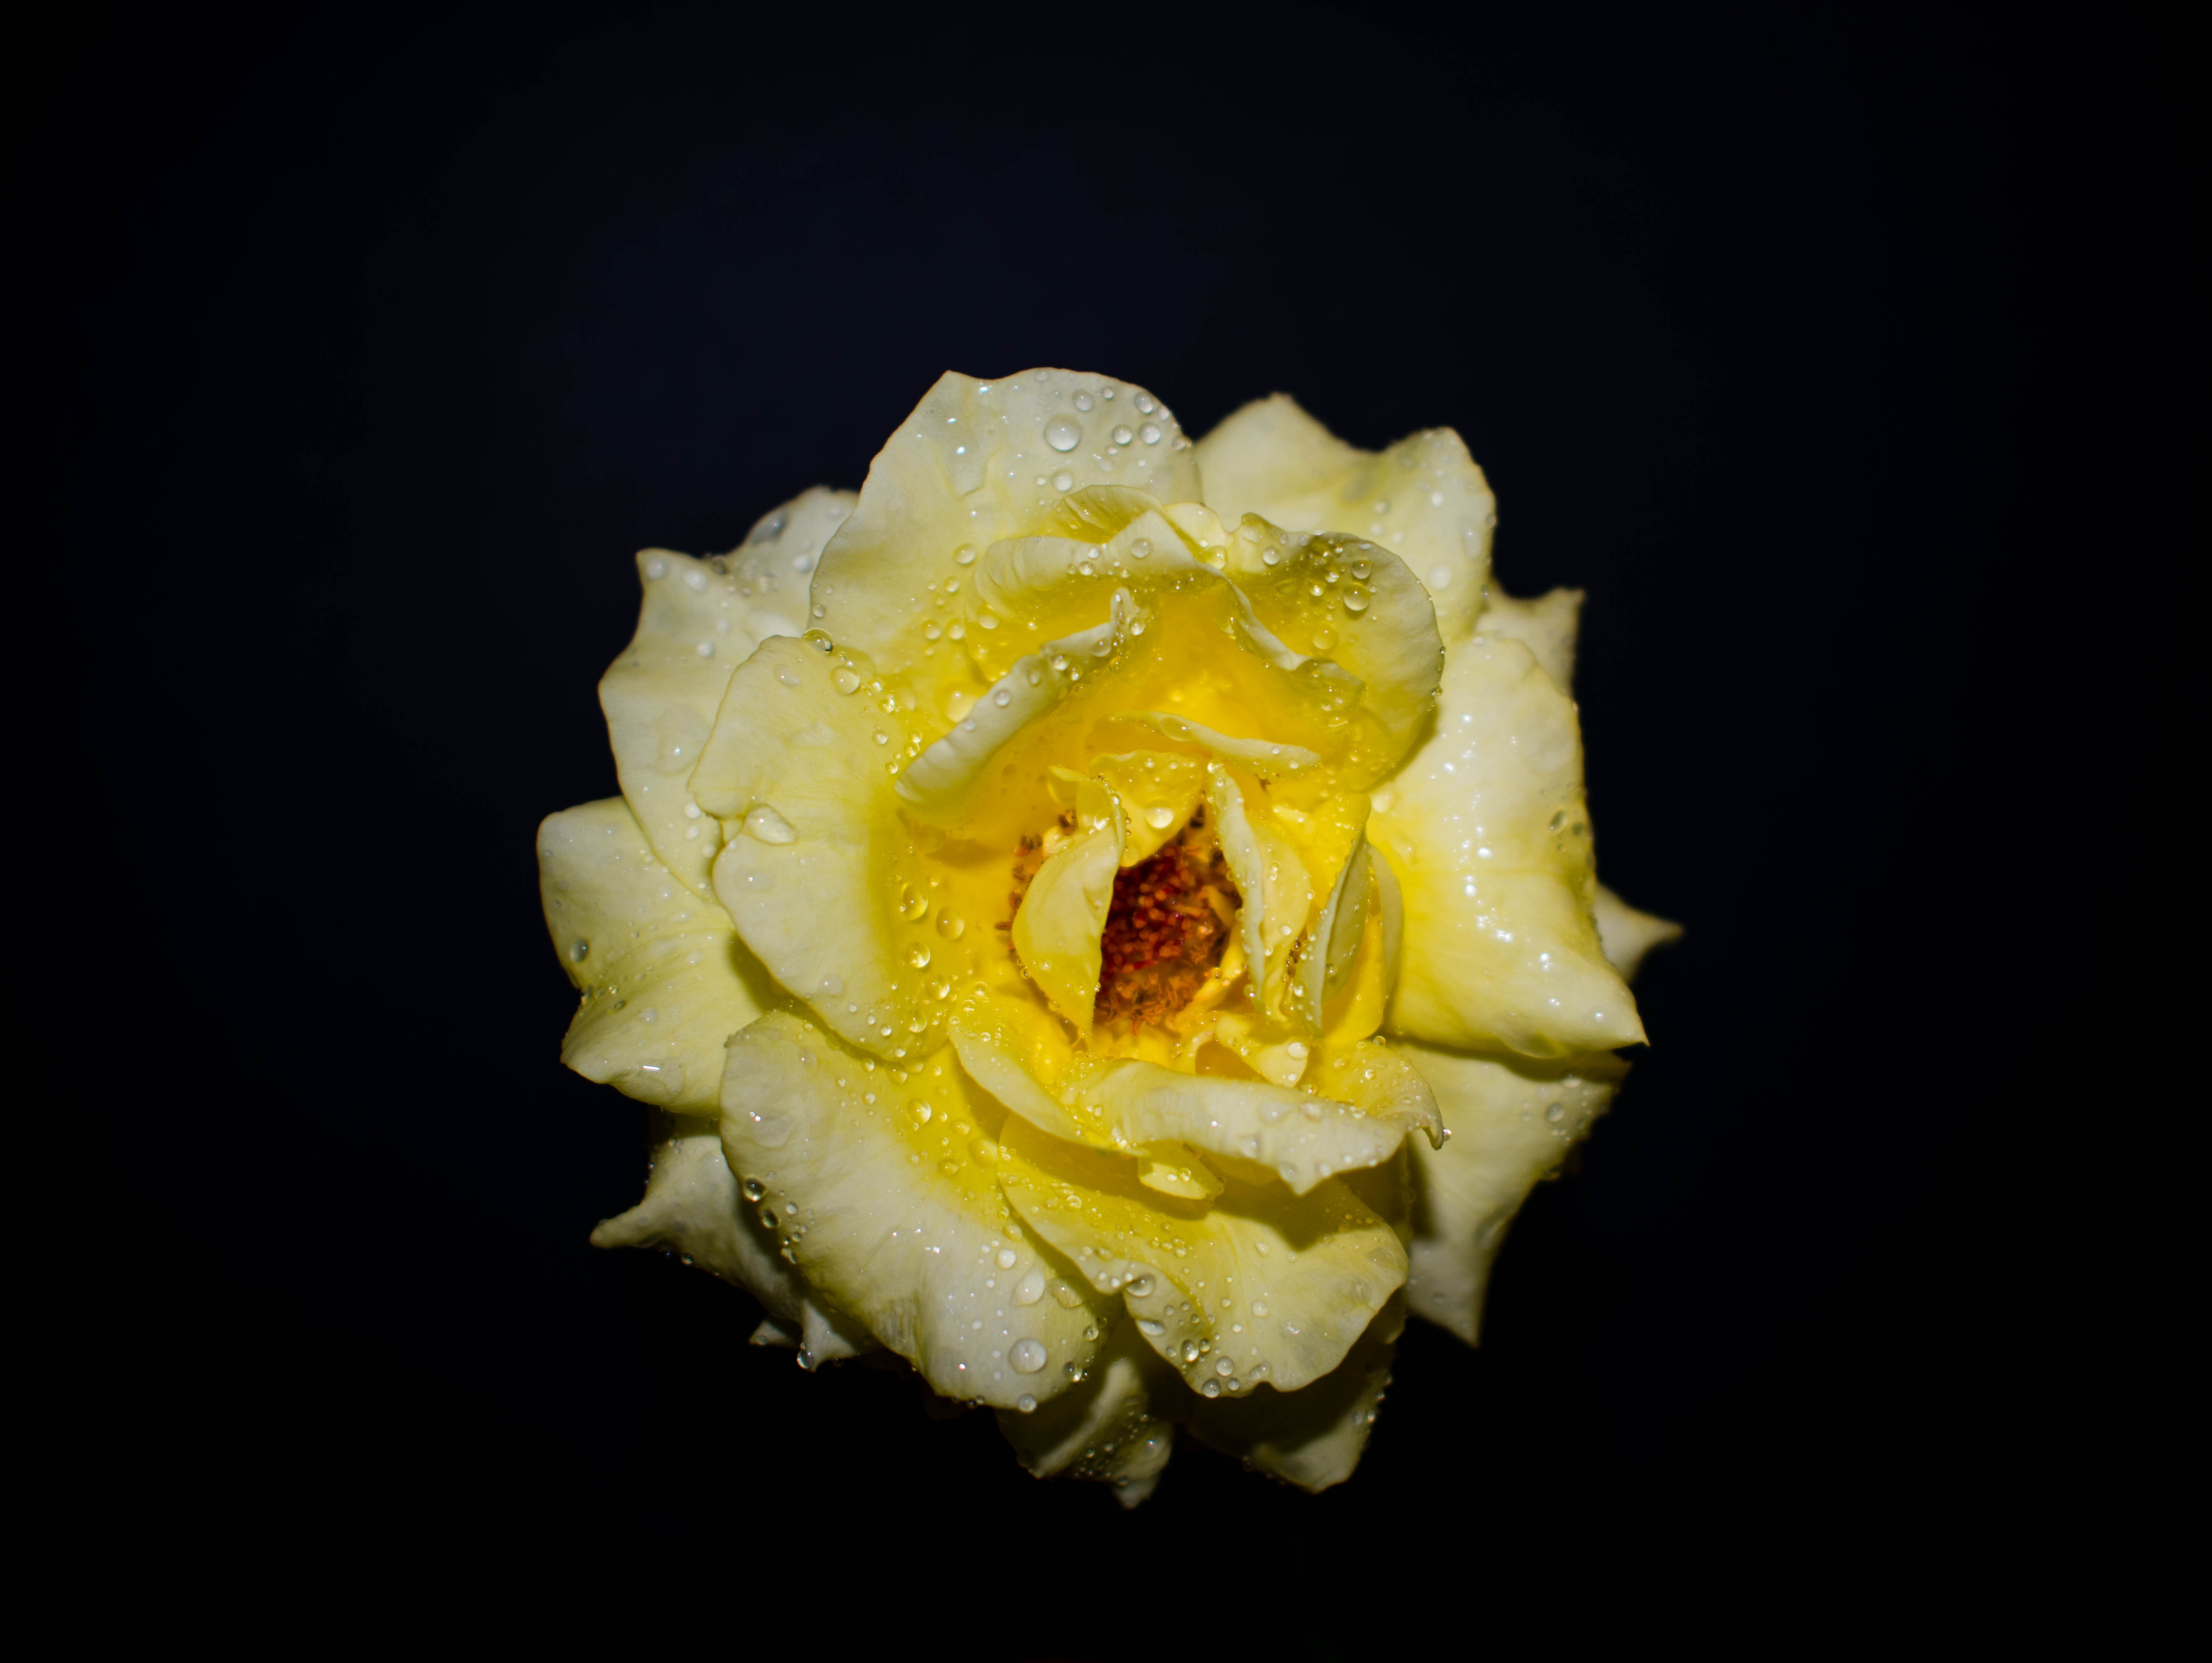
nature, blossom, plant, photography, flower, petal, bloom, floral, rose, produce, natural, yellow, flora, botanical, close up, petals, macro photography, flowering plant, garden roses, rose family, plant stem, land plant, austrian briar